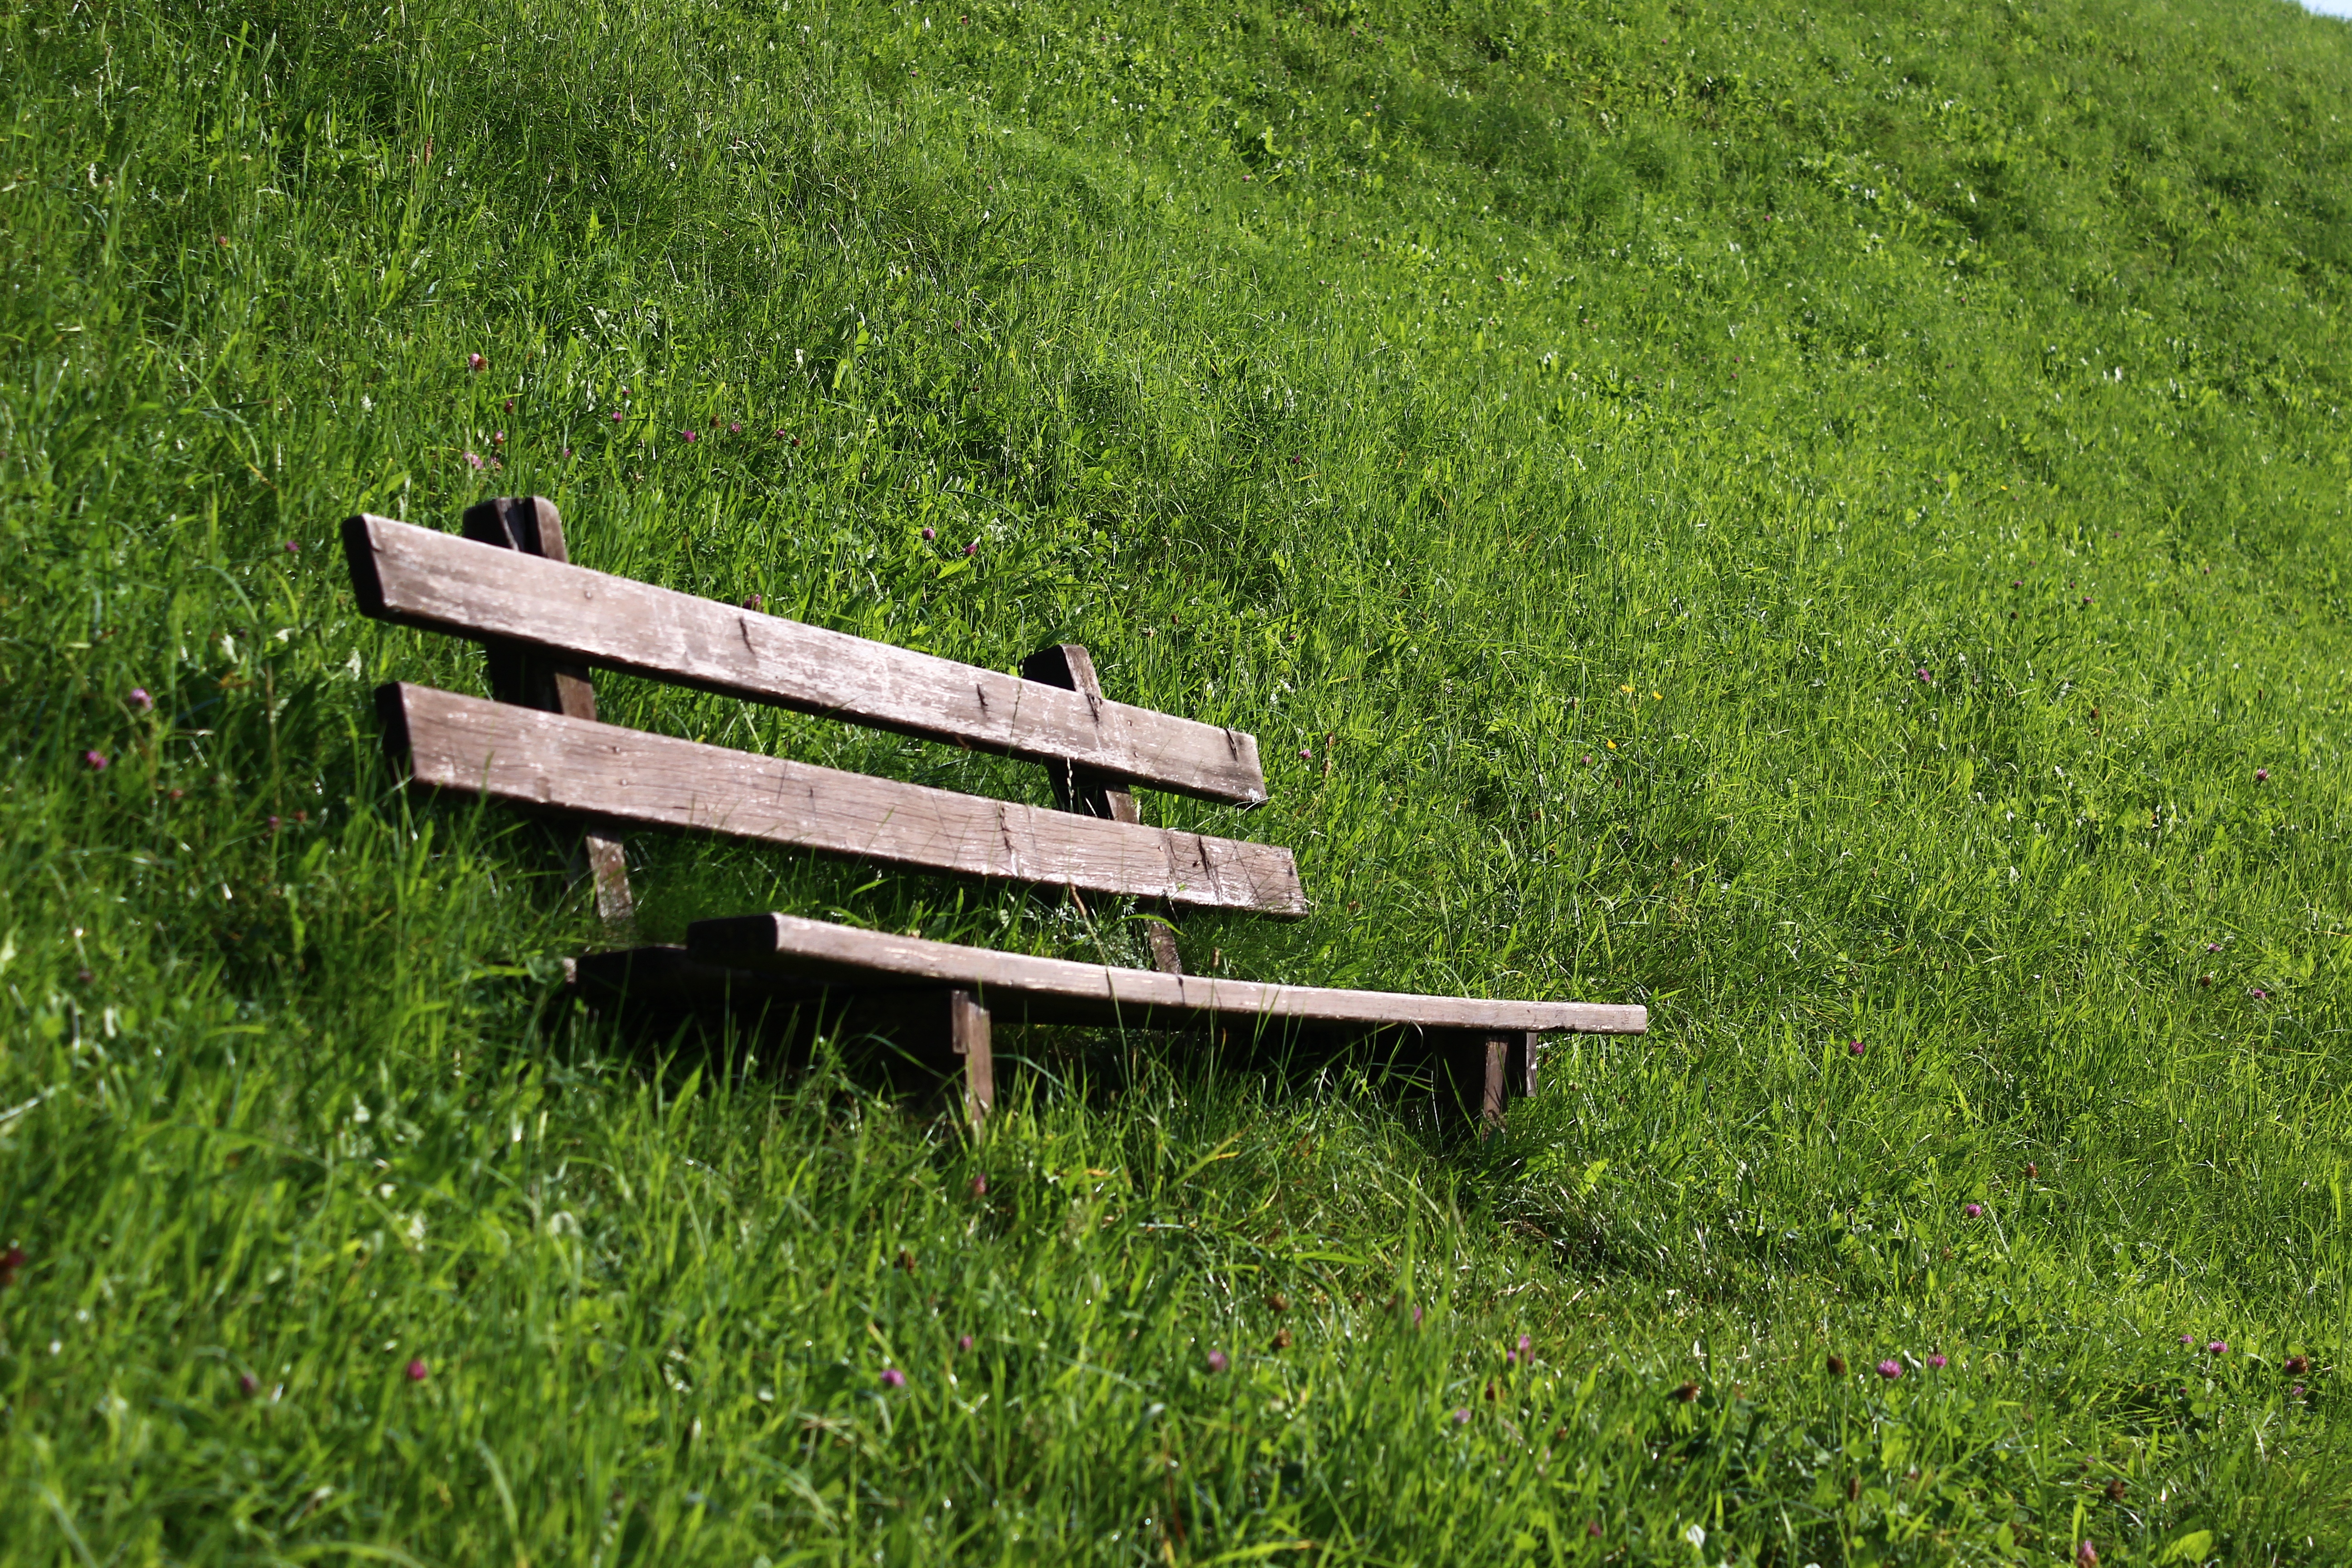
landscape, tree, nature, grass, plant, wood, track, bench, field, lawn, meadow, seat, idyllic, green, vehicle, relax, pasture, rest, sit, wooden bench, bank, wetland, serenity, break, habitat, silent, recovery, rural area, recover, grass family